Jack Gleeson

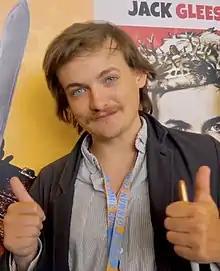
Gleeson at the 2022 German Comic Con

Jack Gleeson (born 20 May 1992) is an Irish actor who is best known for his role as Joffrey Baratheon on the HBO television series "Game of Thrones" (2011–2014). Following this role, Gleeson took a hiatus from acting, since then taking part in independent theatre and the 2020 BBC miniseries "Out of Her Mind". He appeared in the Irish thriller film "In the Land of Saints and Sinners".